Greg Smith (Oregon politician)

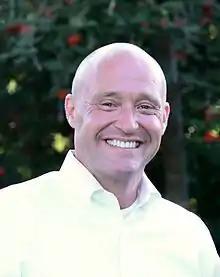
Smith in 2015

Greg V. Smith (born November 7, 1968) is an American politician serving as a member of the Oregon House of Representatives from the 57th district. As of 2025, he is the longest-serving member of the Oregon House.